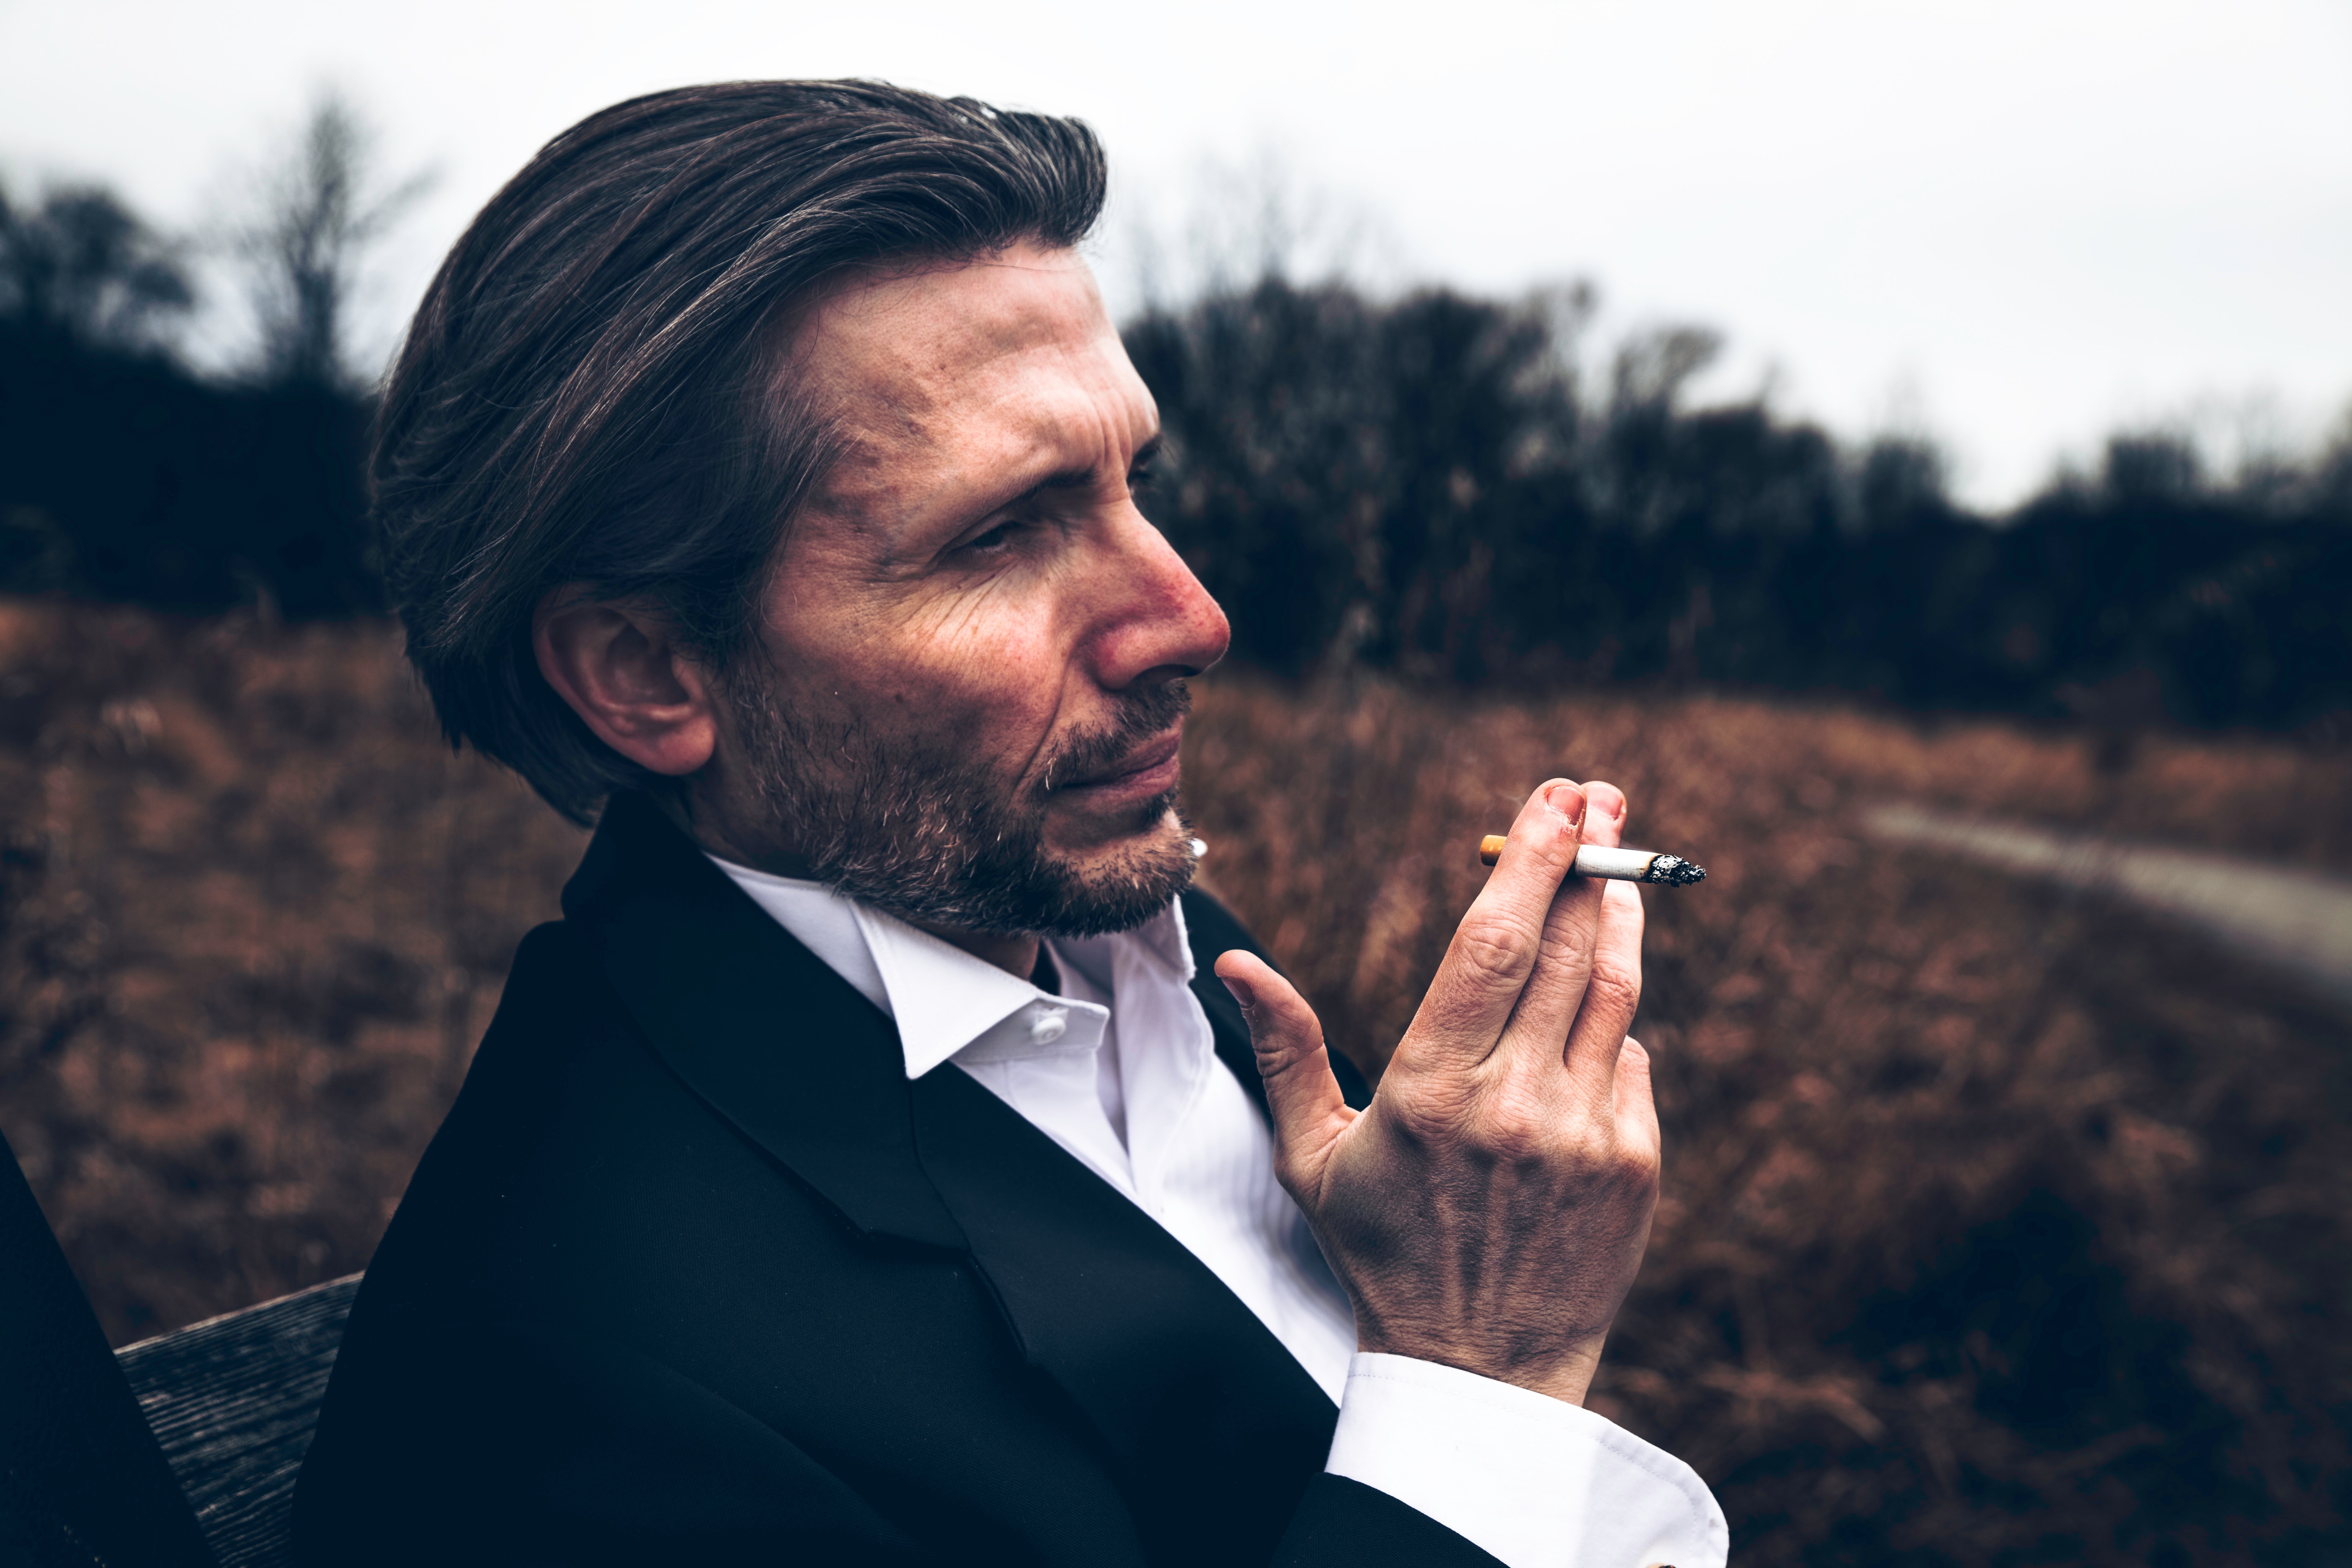
smoking, tobacco products, cigarette, human, beard, suit, facial hair, photography, moustache, formal wear, tuxedo